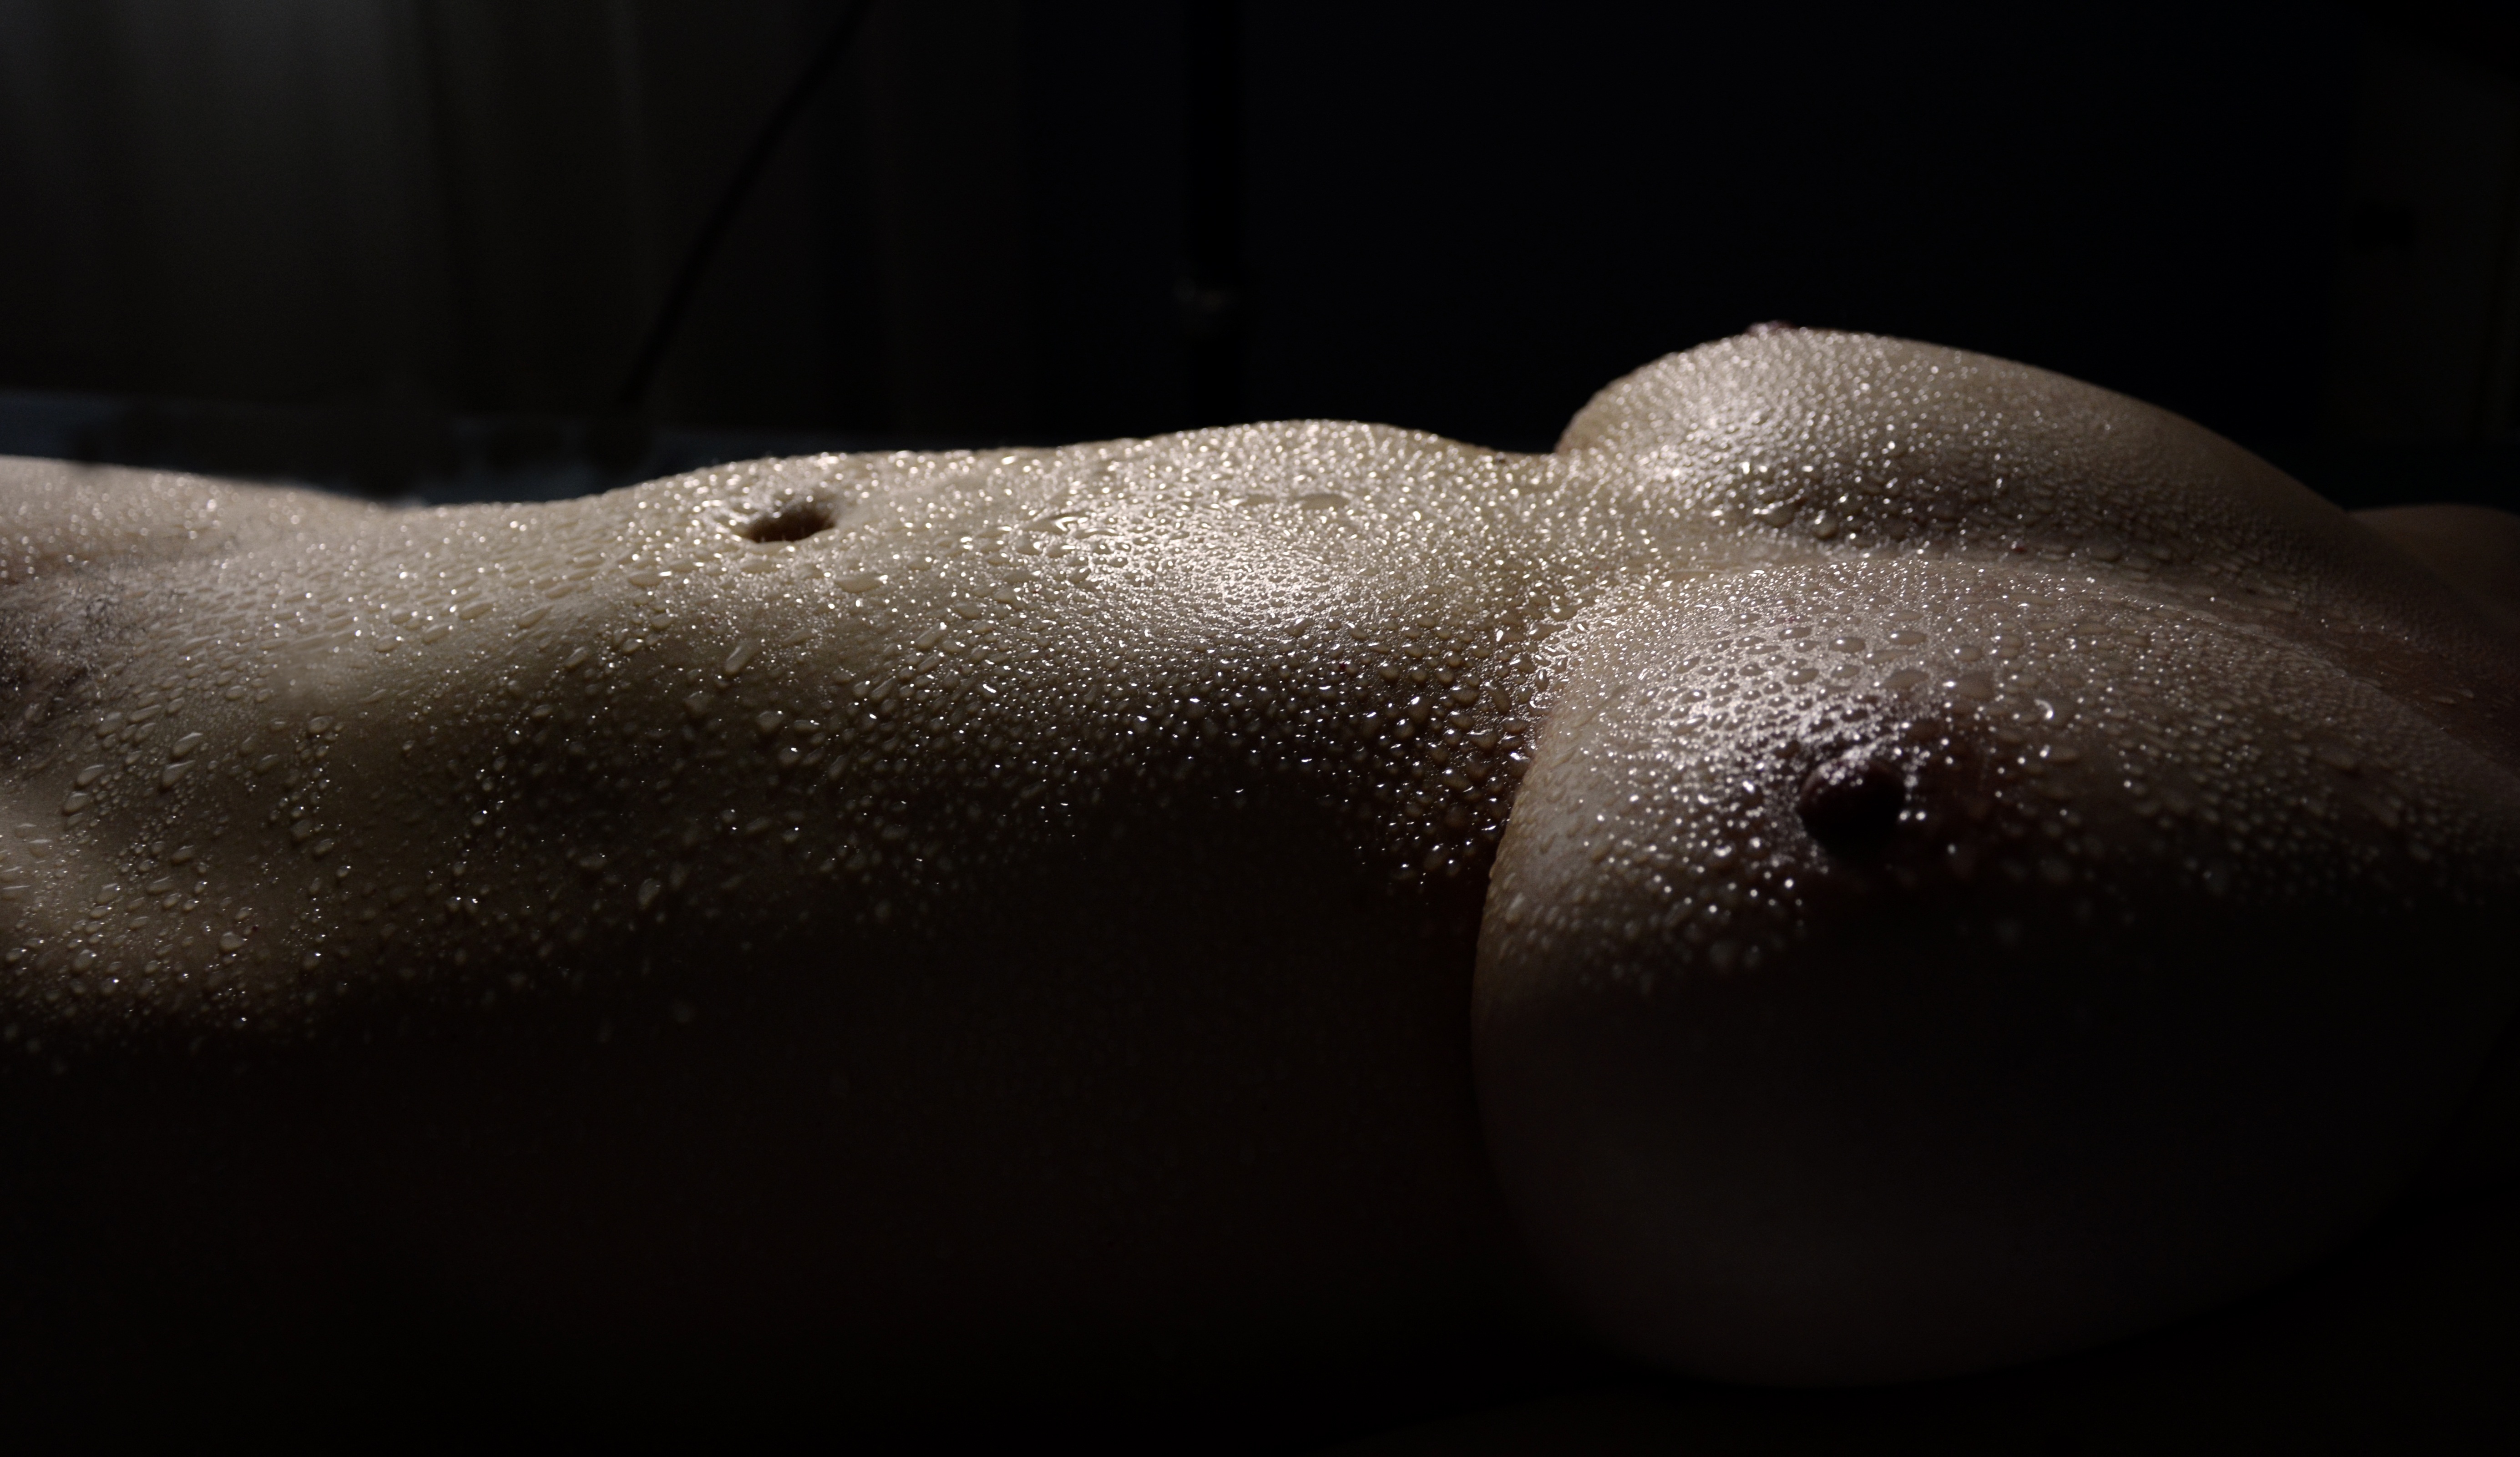
hand, water, liquid, light, black and white, woman, white, photography, rain, wet, female, human, darkness, black, monochrome, arm, close, drip, muscle, mouth, close up, human body, back, eye, head, skin, belly, beauty, sexy, image, organ, naked, oil, femininity, drop of water, sex, act, erotic, macro photography, breasts, act of part of, sense, sweat, aktfoto, monochrome photography